Landing craft

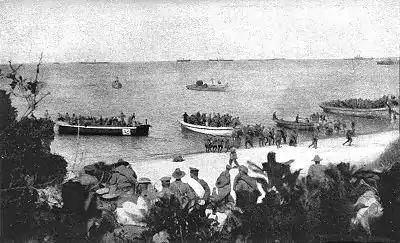
Anzac Beach amphibious landing, on April 25, 1915

During World War I, the mass mobilization of troops equipped with rapid-fire weapons quickly rendered such boats obsolete. Initial landings during the Gallipoli campaign took place in unmodified ship's boats that were extremely vulnerable to attack from the Turkish shore defenses.